The Mirror (novel)

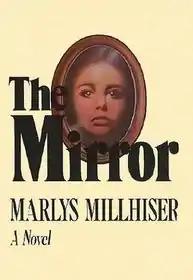
First edition (publ. G.P. Putnam's Sons)

The Mirror is a 1978 occult fantasy novel by Marlys Millhiser, about unwilling time-travel involving an evil antique mirror with unclear glass. This was Millhiser's most popular novel, of her fourteen novels published. The historical Arnett-Fullen House in Boulder, Colorado was referenced as a model of a "gingerbread house" in the book.